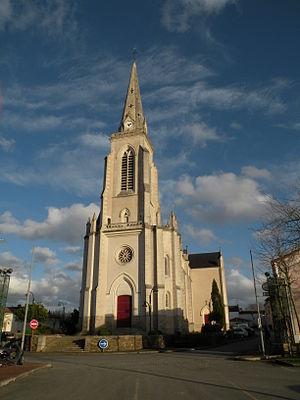
Église de La Haie-Fouassière.
La liste des églises de la Loire-Atlantique recense de la manière la plus complète possible les églises, cathédrales et basiliques situées dans le département français de la Loire-Atlantique.
La Haie-Fouassière, également nommée La Haye-Fouassière, est une commune du pays du Vignoble nantais, située dans l'Ouest de la France, dans le département de la Loire-Atlantique, en région Pays de la Loire.